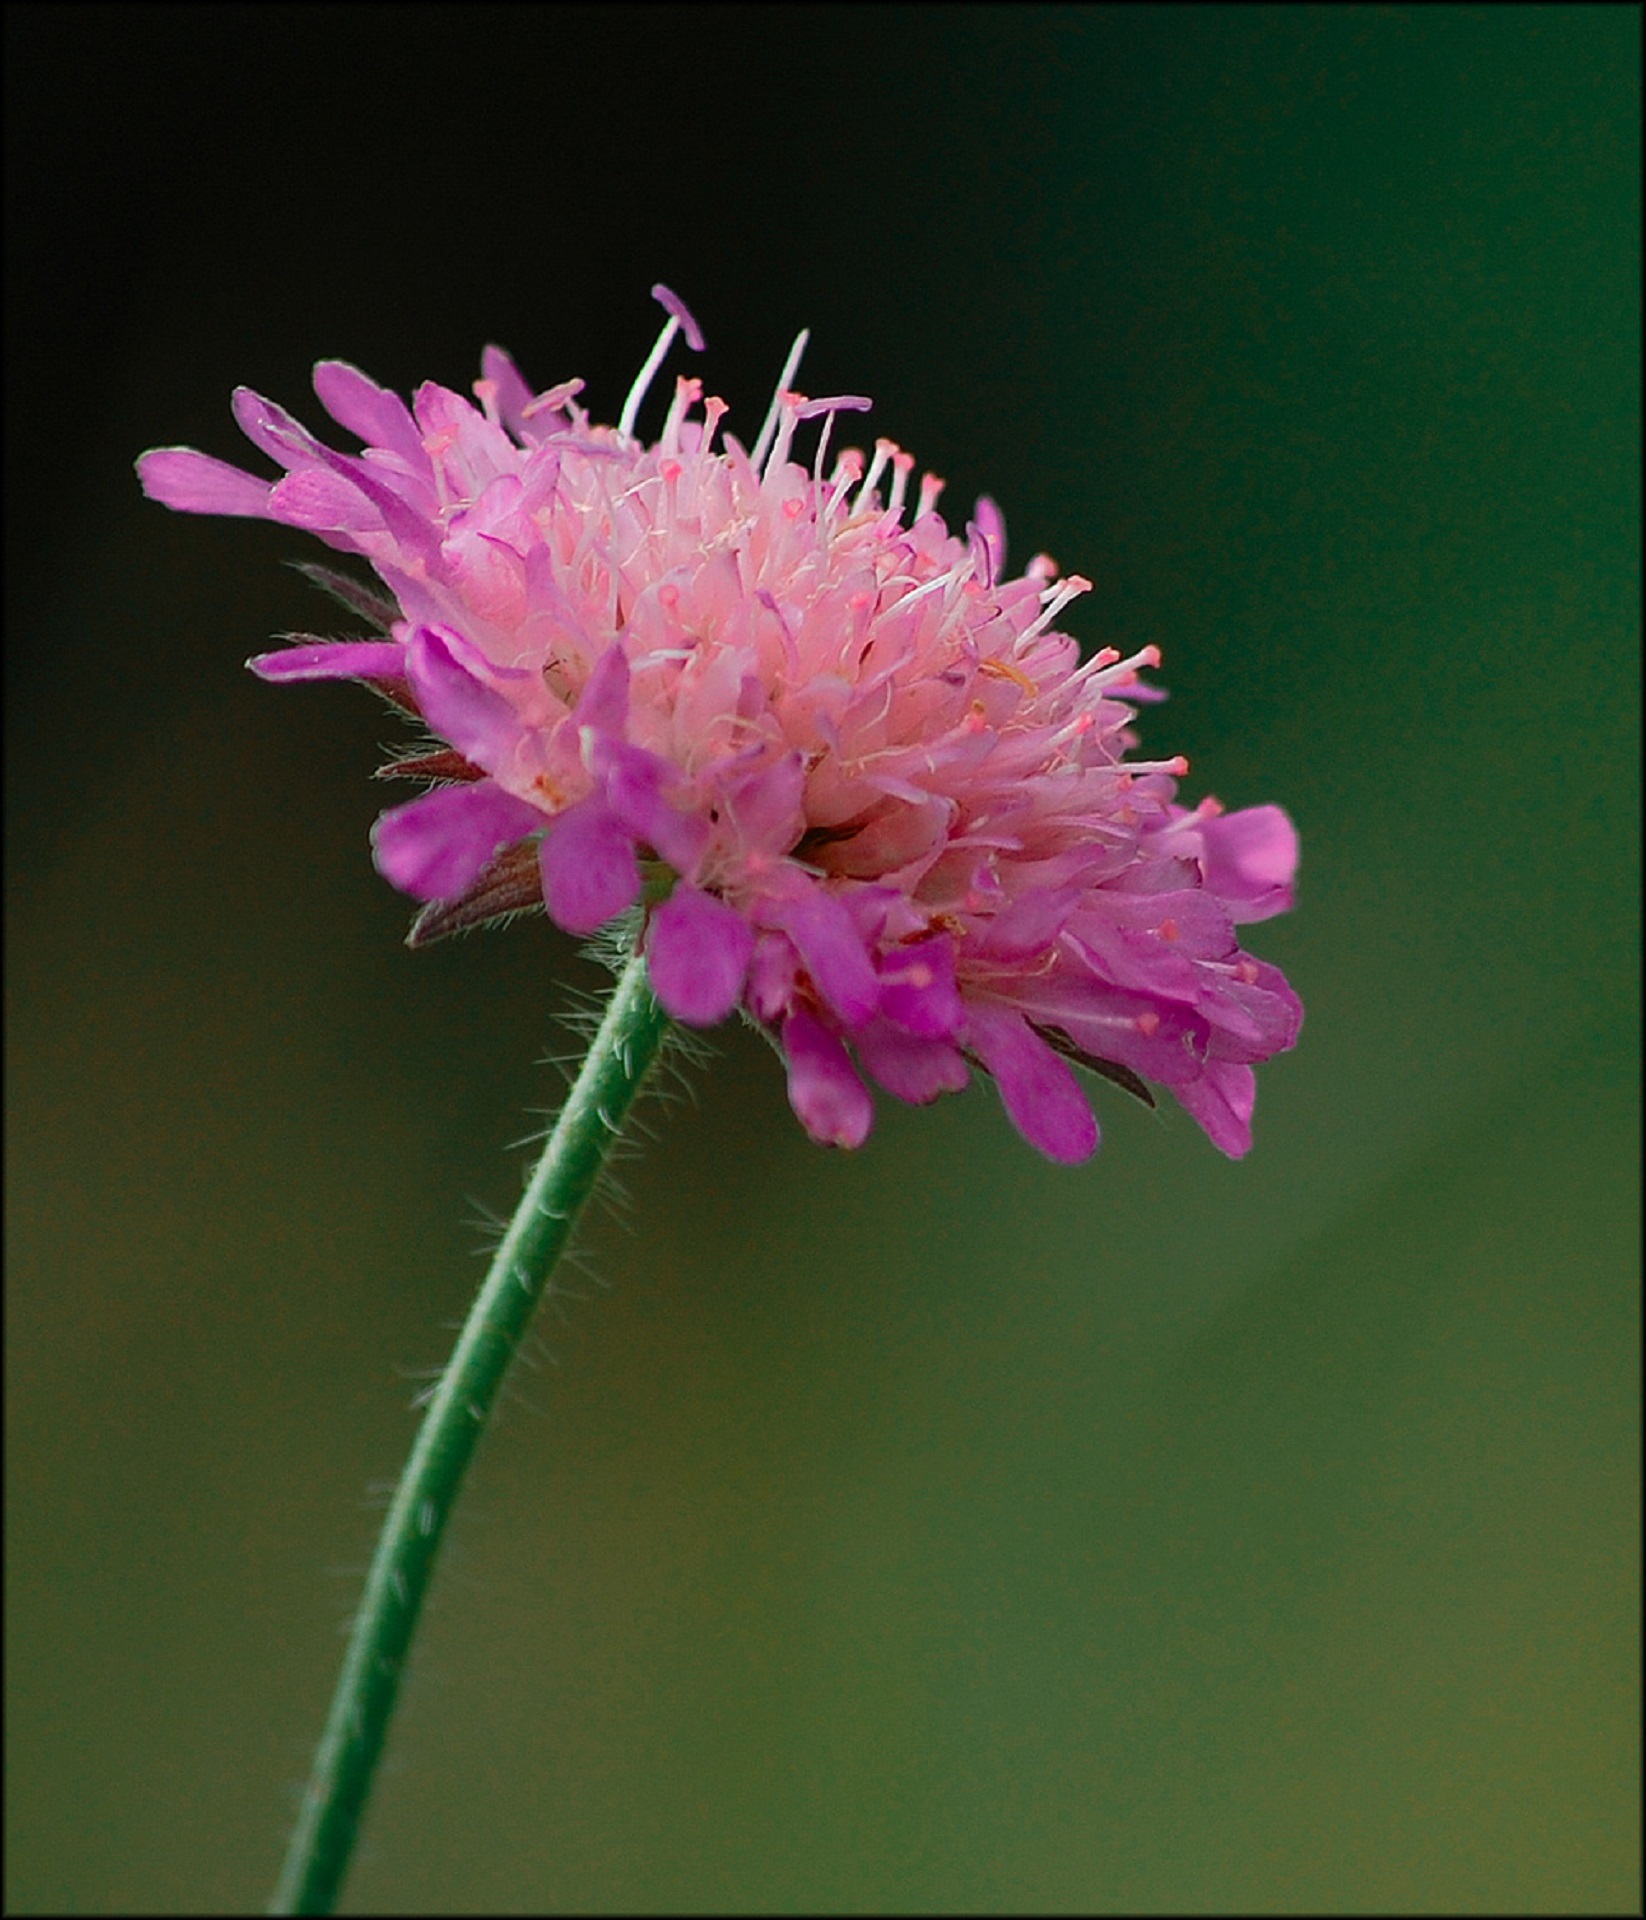
nature, blossom, plant, meadow, flower, petal, bloom, green, herb, botany, flora, wildflower, close up, nectar, macro photography, flowering plant, daisy family, plant stem, land plant